Mortier 120 mm Rayé Tracté Modèle F1

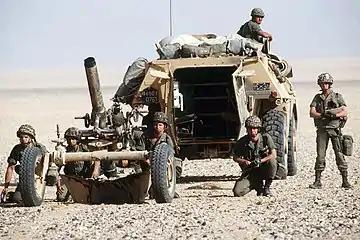
MO-120-RT-61 and Véhicule Tracteur de Mortier 120 during Opération Daguet.

In French service, this weapon is normally towed by the VTM 120 ("Véhicule Tracteur Mortier de 120 mm"), a wheeled armored vehicle that is a derivative of the VAB 4×4 series of armored personnel carrier. Towing is accomplished by a towing hitch that is screwed onto the muzzle of the weapon. The VTM 120 also carries 70 rounds for the mortar and offers basic ballistic protection from small arms fire and shrapnel for the crew. The RT-61 can also be towed by the AMX-10 TM ("Tracteur de Mortier"), which is a version of the AMX-10P tracked APC or the future French Scorpion SERVAL Vehicle.